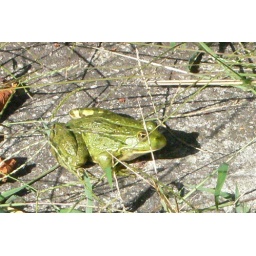
Caught before jumping in the water